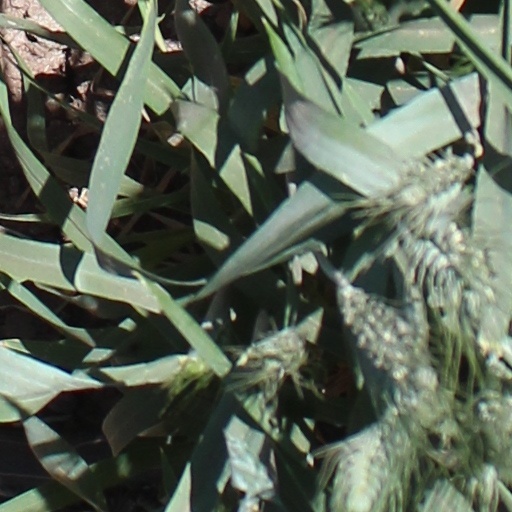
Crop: wheat